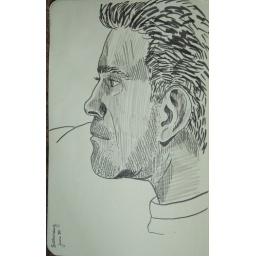
Experimenting with new Pitt Black and Gray Brush Pens. ** not in family tree book